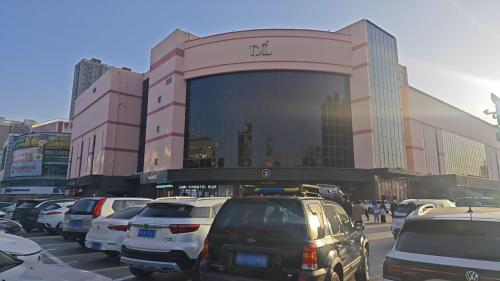
地标名称：DL胖东来·二胖(新乡店)
所在城市：新乡市·卫滨区